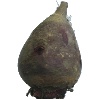
Label: Beetroot 1